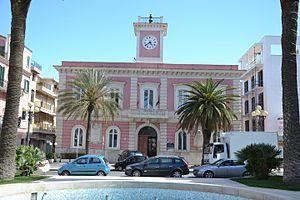
Margherita di Savoia est une commune de 11.675 habitants de la province de Barletta-Andria-Trani dans les Pouilles en Italie. Jusqu'en 2004, elle a fait partie de la province de Foggia. La ville est située à proximité de l'embouchure de l'Ofanto.